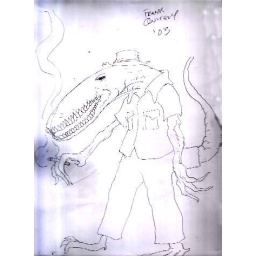
following on from the monkeys in hats theme that year. 2003 moniaive